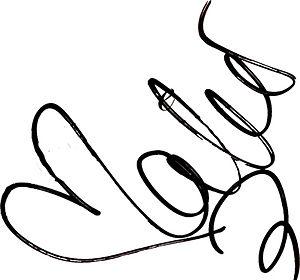
Malú, née à Madrid le 15 mars 1982, est une chanteuse espagnole.